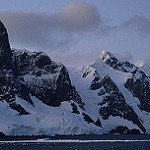
Scene: Outdoor